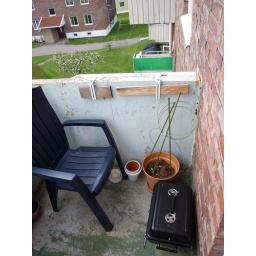
Nothing planted at this date. But there will be peas in box 4 and flowers in box 3, I hope.